Soft power

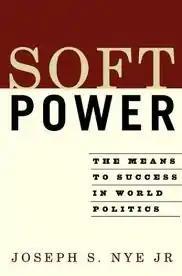
Joseph Nye's 2004 book describing the concept of "soft power"

The "Oxford English Dictionary" records the phrase "soft power" (meaning "power (of a nation, state, alliance, etc.) deriving from economic and cultural influence, rather than coercion or military strength") from 1985.